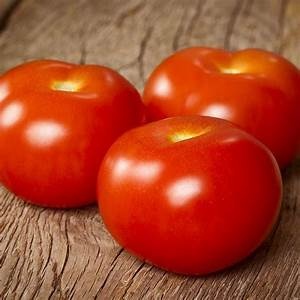
Label: tomato